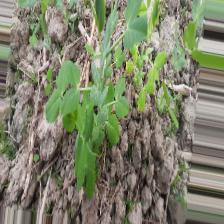
Label: Normal